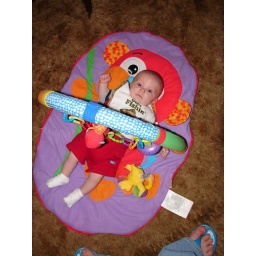
Playing in the floor at Dondi's and Papa Juddie's house